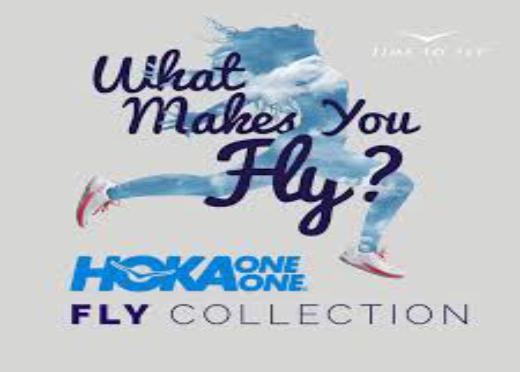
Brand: Hoka One One
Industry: Clothes